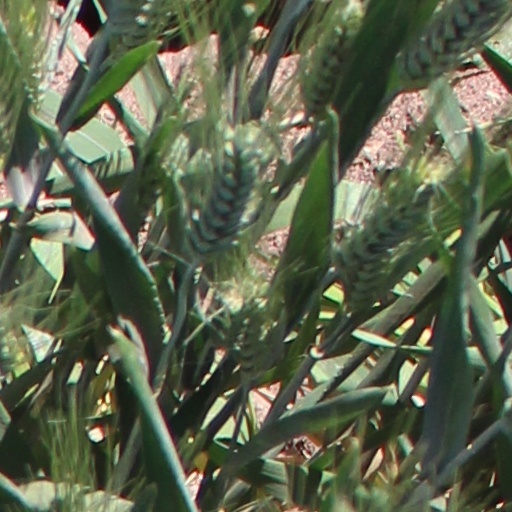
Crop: wheat